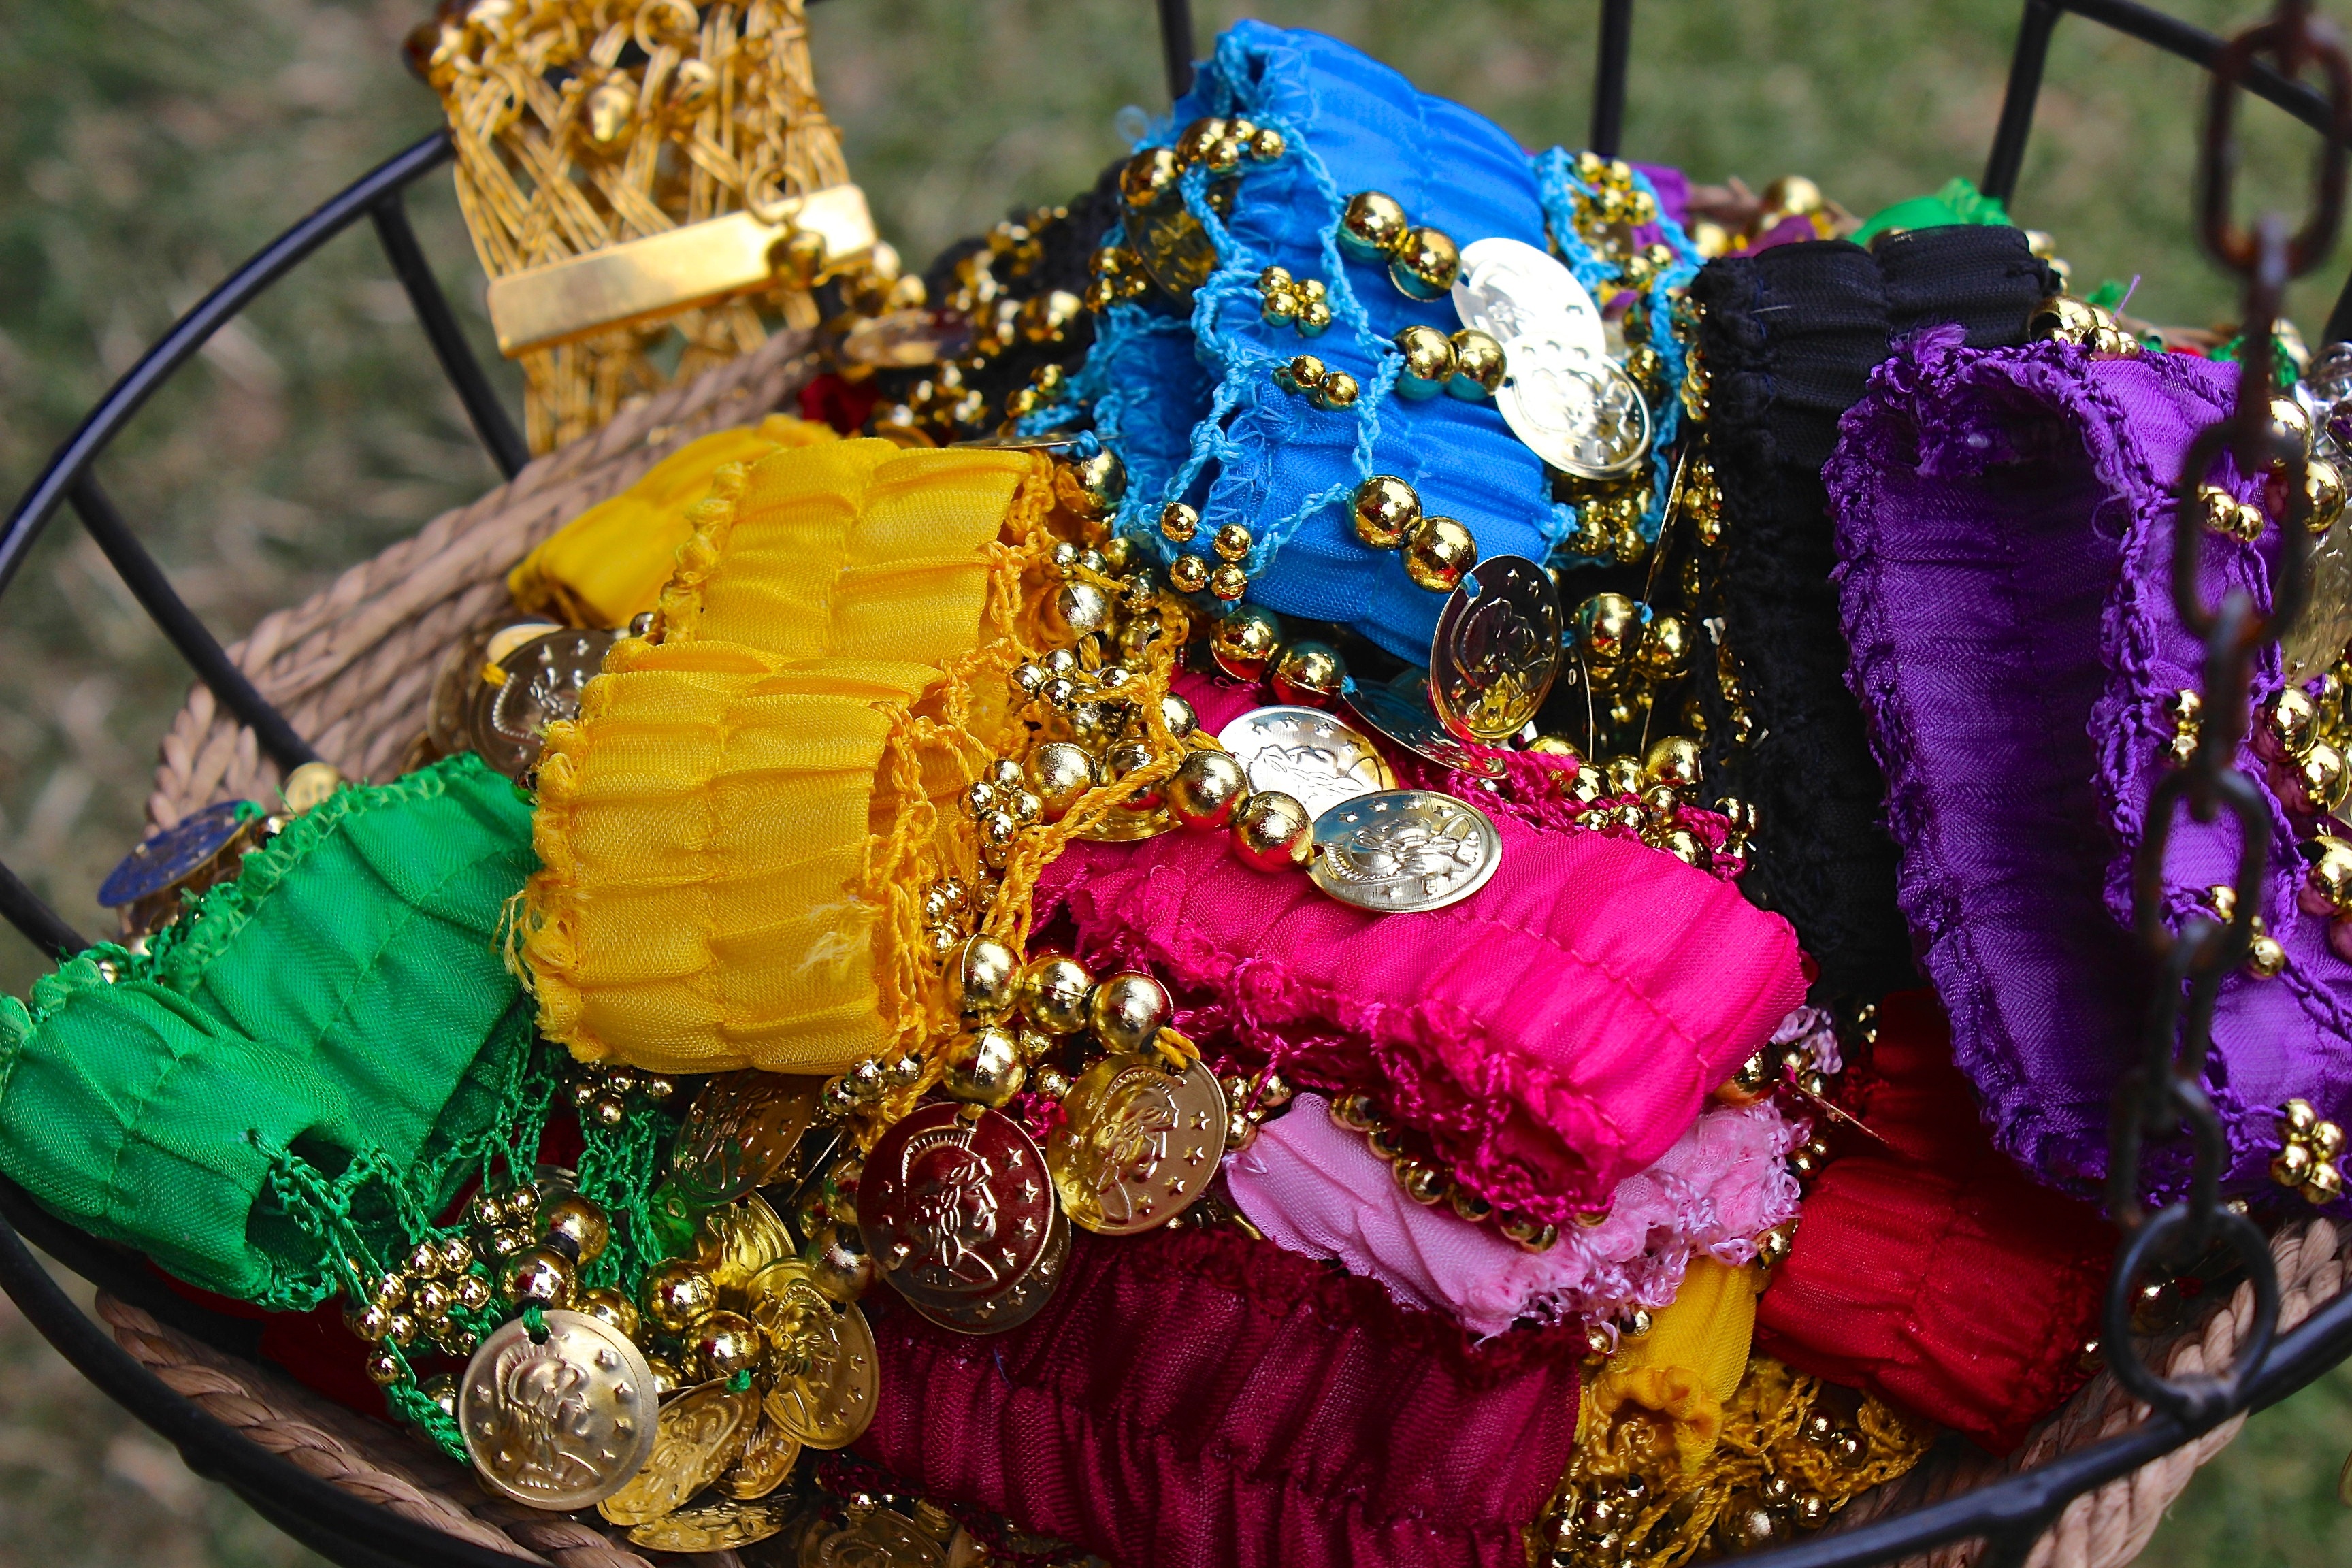
flower, carnival, colorful, festival, bracelets, decorative, bright, event, tradition